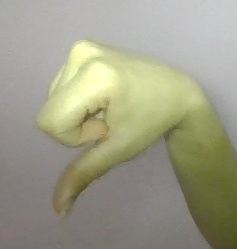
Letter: waw